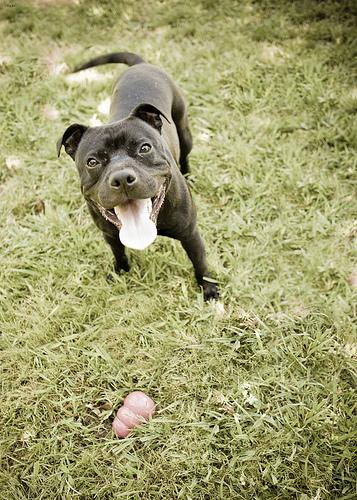
Breed: staffordshire bull terrier